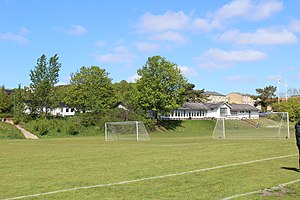
Aalborg Chang
Aalborg Chang blev stiftet i 1912 af tre 13-14 årige drenge under navnet Karl Emils Klub. Fra begyndelsen tilbød klubben fodbold og cricket. Senere oprettedes en tennisafdeling.